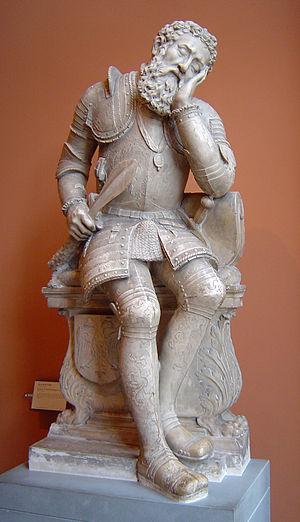
Par contrat du 24 juin 1557, Bontemps s'engagea envers la sœur du défunt, Martienne de Maigny, à exécuter le tombeau de ce capitaine des gardes de la Porte du Roi, représenté endormi dans sa fonction.
Le département des sculptures est un des huit départements du musée du Louvre. Il abrite une des plus importantes collections de sculptures au monde, et la plus riche collection d'œuvres françaises.
Le musée du Louvre est un musée situé à Paris, en France.